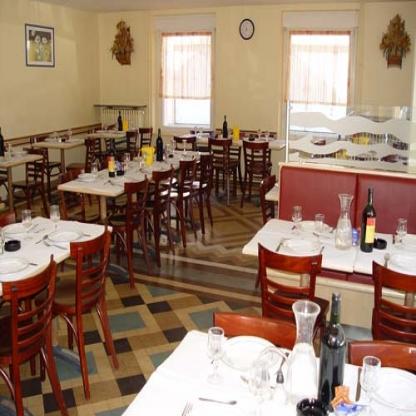
Scene: Indoor